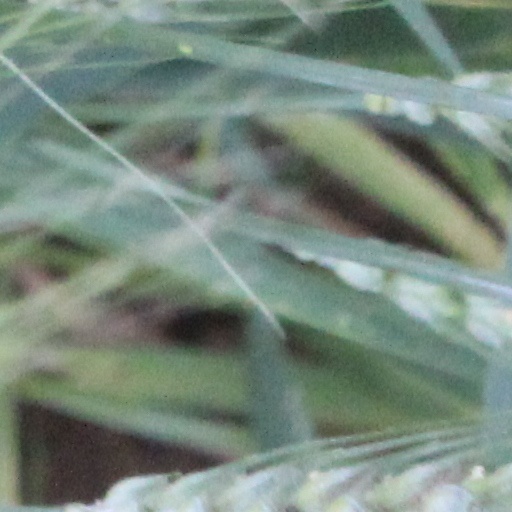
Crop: wheat